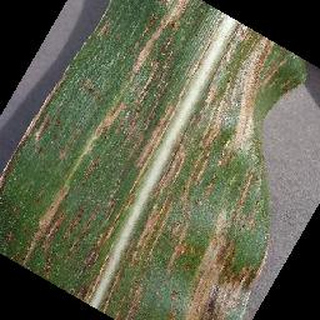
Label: corn_cercospora_leaf_spot